Mishpatim

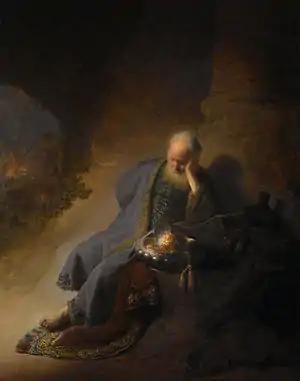
Jeremiah Lamenting the Destruction of Jerusalem (1630 painting by Rembrandt)

The laws of the servant in Exodus 21:1–11 provide an application of the tenth of the Thirteen Rules for interpreting the Torah in the Baraita of Rabbi Ishmael that many Jews read as part of the readings before the Pesukei d'Zimrah prayer service. The tenth rule provides that an item included in a generalization that is then singled out to discuss something of a kind different from the generalization is singled out to be more lenient and more stringent. Exodus 21:1–6 describes the laws of the Jewish indentured servant, who goes free after six years. Then Exodus 21:7–11 turns to the female Jewish indentured servant, who one might have thought was included in the generalization about Jewish indentured servants. Instead, Exodus 21:7 says that her avenues to freedom are not as those of her male counterpart. Rather, the Torah applies a more lenient rule to the female Jewish indentured servant, as she may go free before six years have passed—upon the onset of puberty or the death of her master. And Exodus 21:7–11 also applies a more stringent rule to the female Jewish indentured servant, as she may be betrothed against her will to the master or his son.